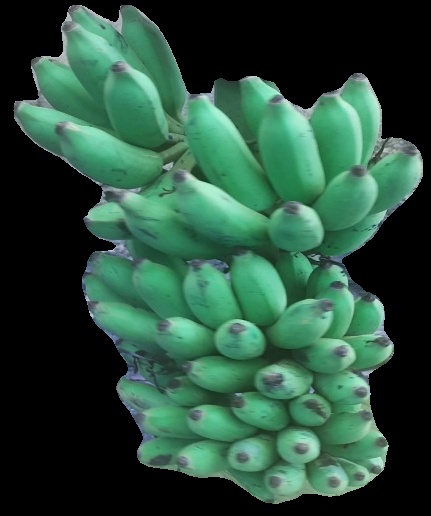
Variety: elakki-bale
Grade: grade2